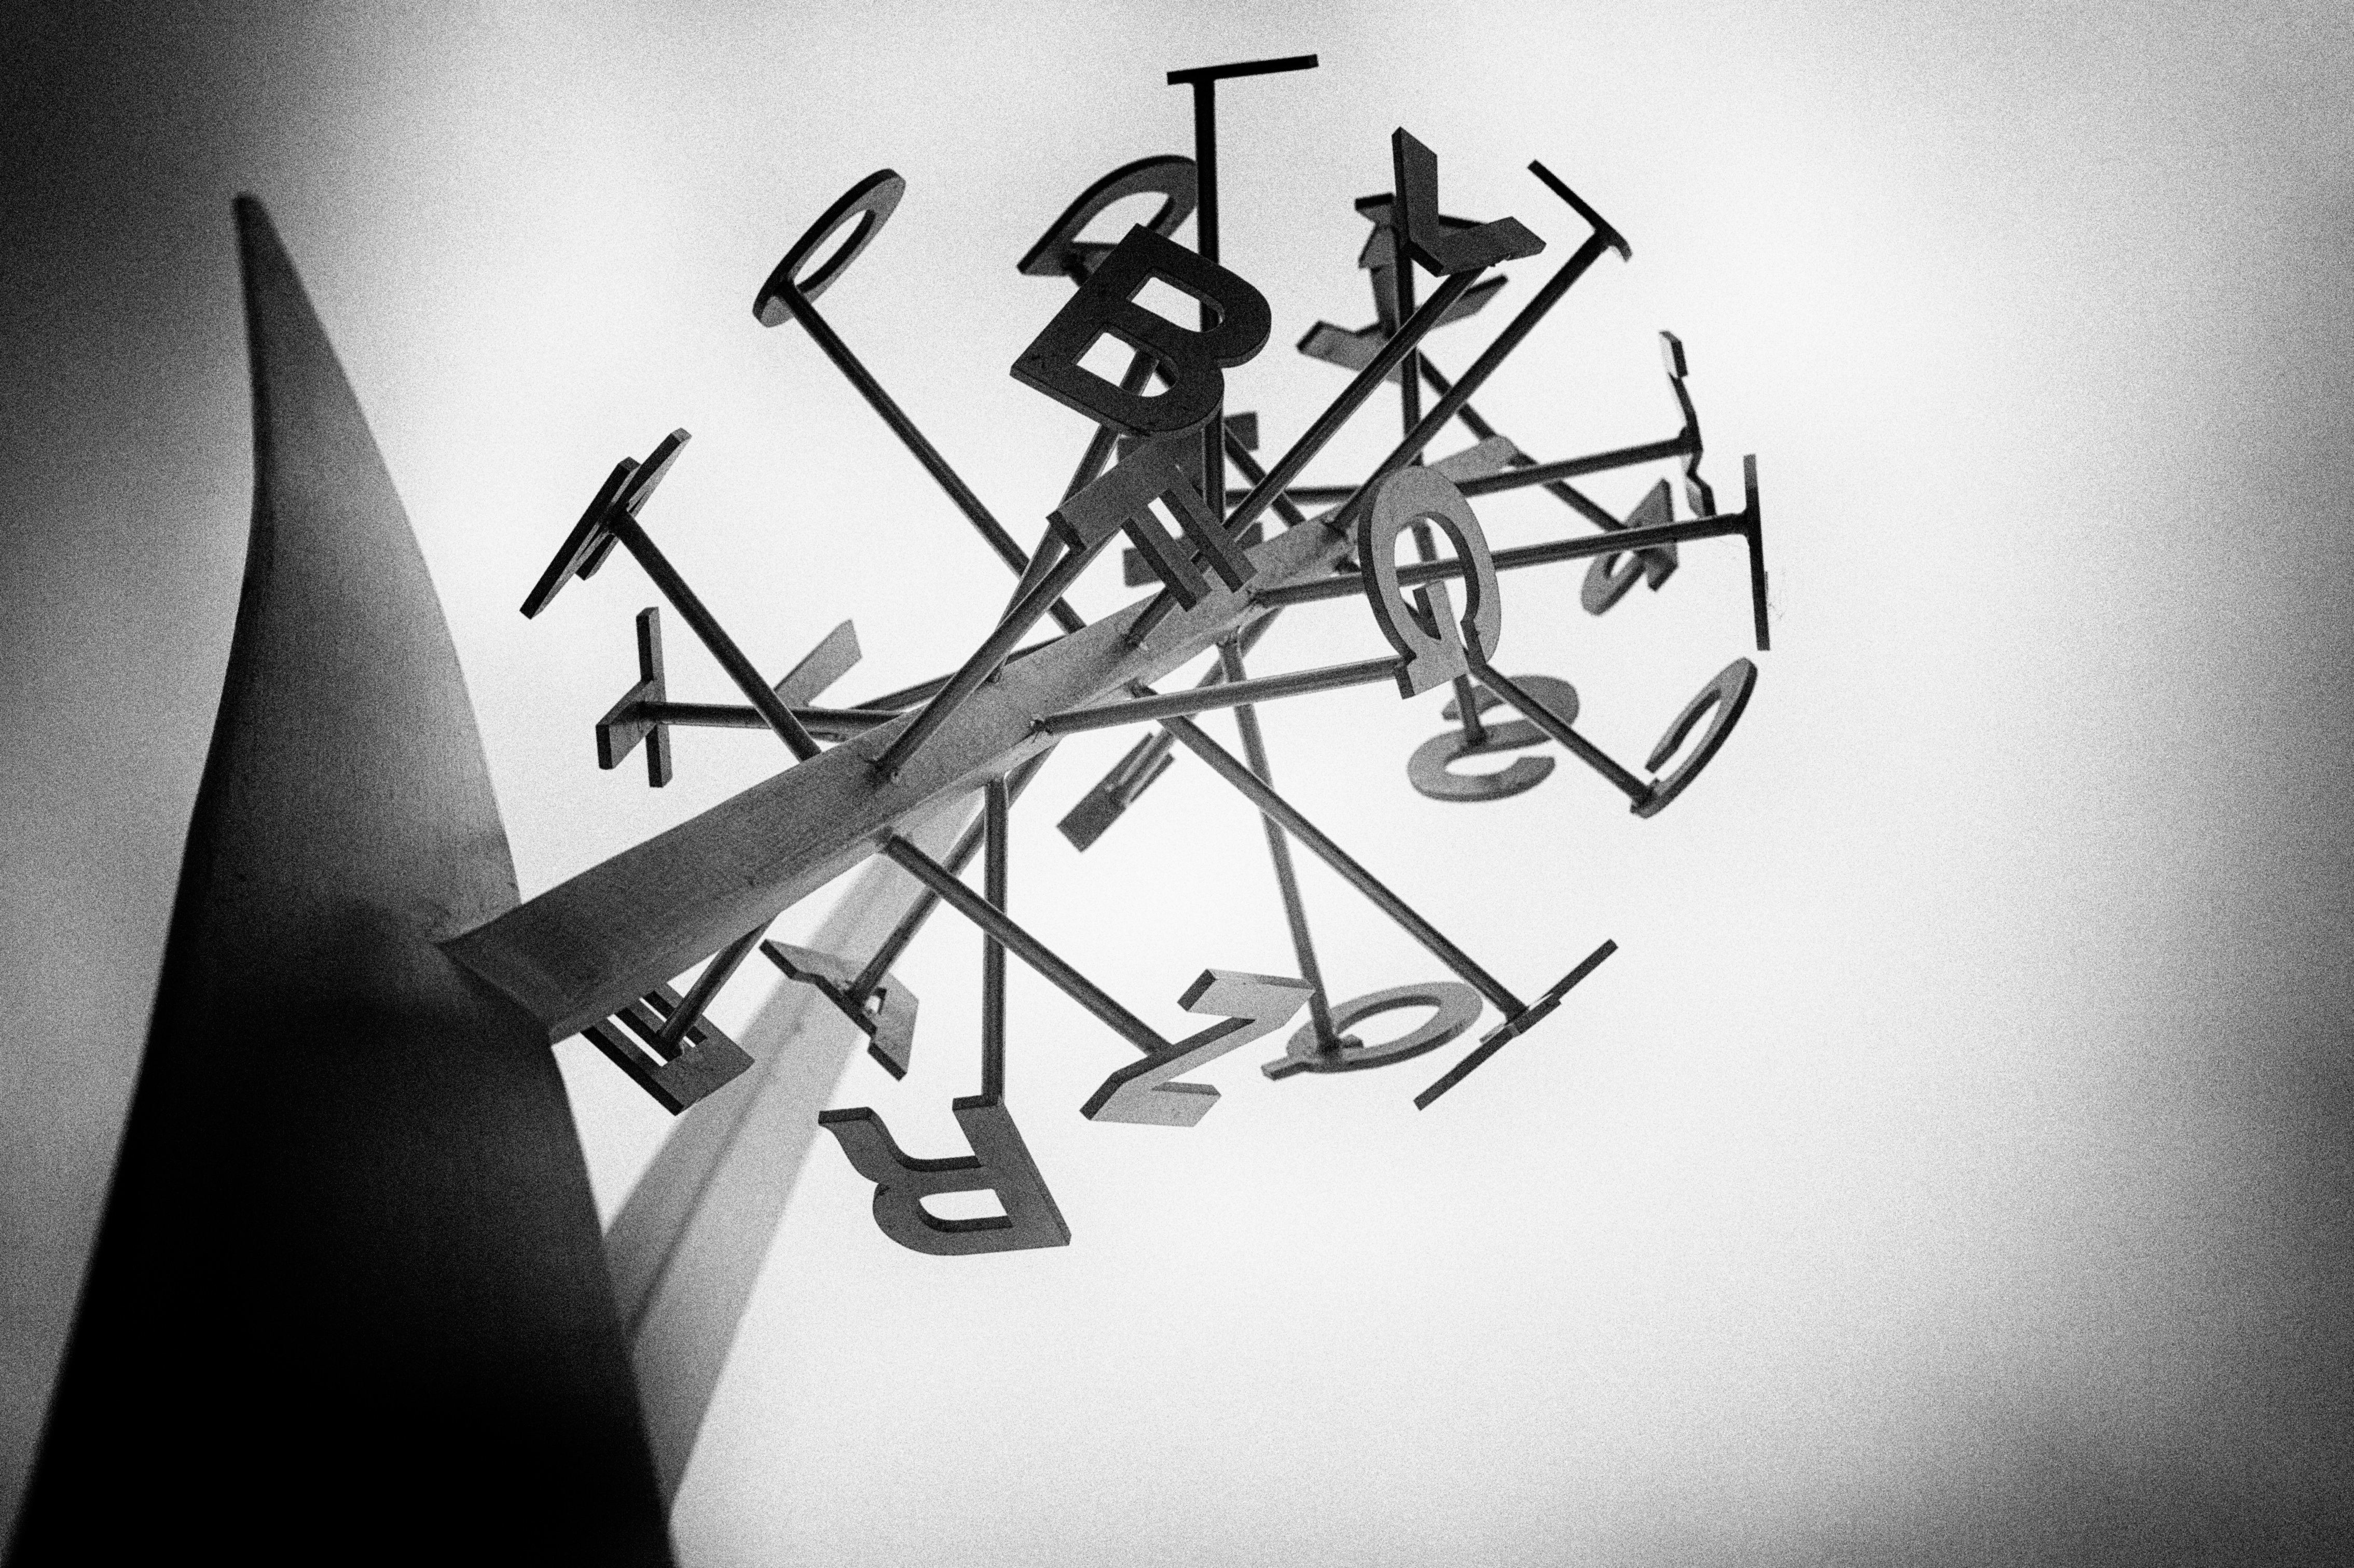
black and white, white, number, line, black, monochrome, font, bw, art, sketch, drawing, illustration, image, calligraphy, shape, 2012366, monochrome photography